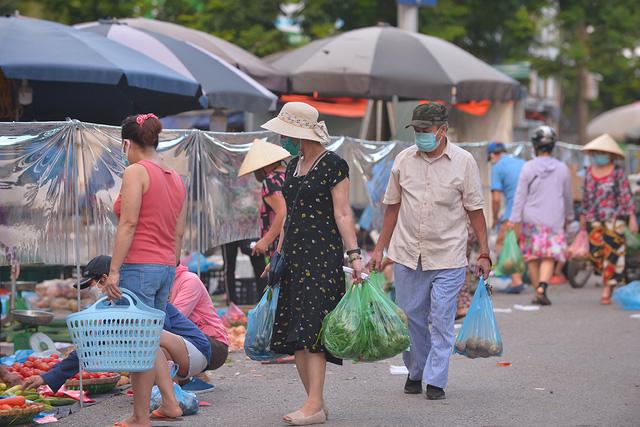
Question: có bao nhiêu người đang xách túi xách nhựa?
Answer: có một người xách túi xách nhựa